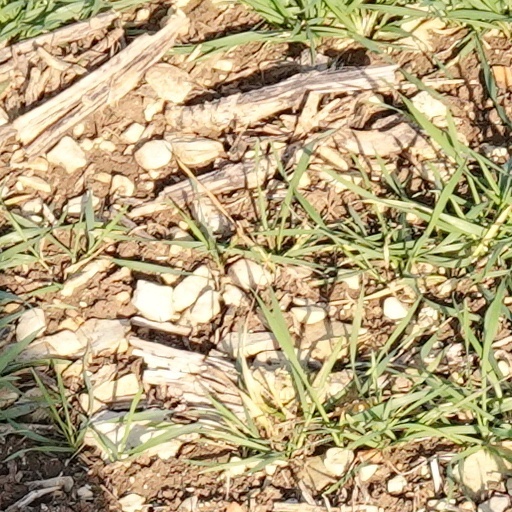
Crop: wheat